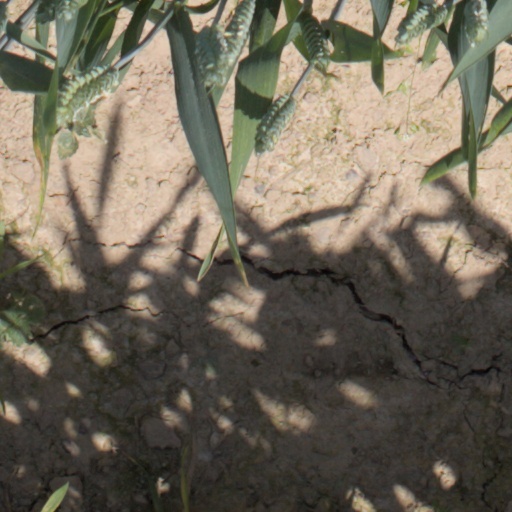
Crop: wheat